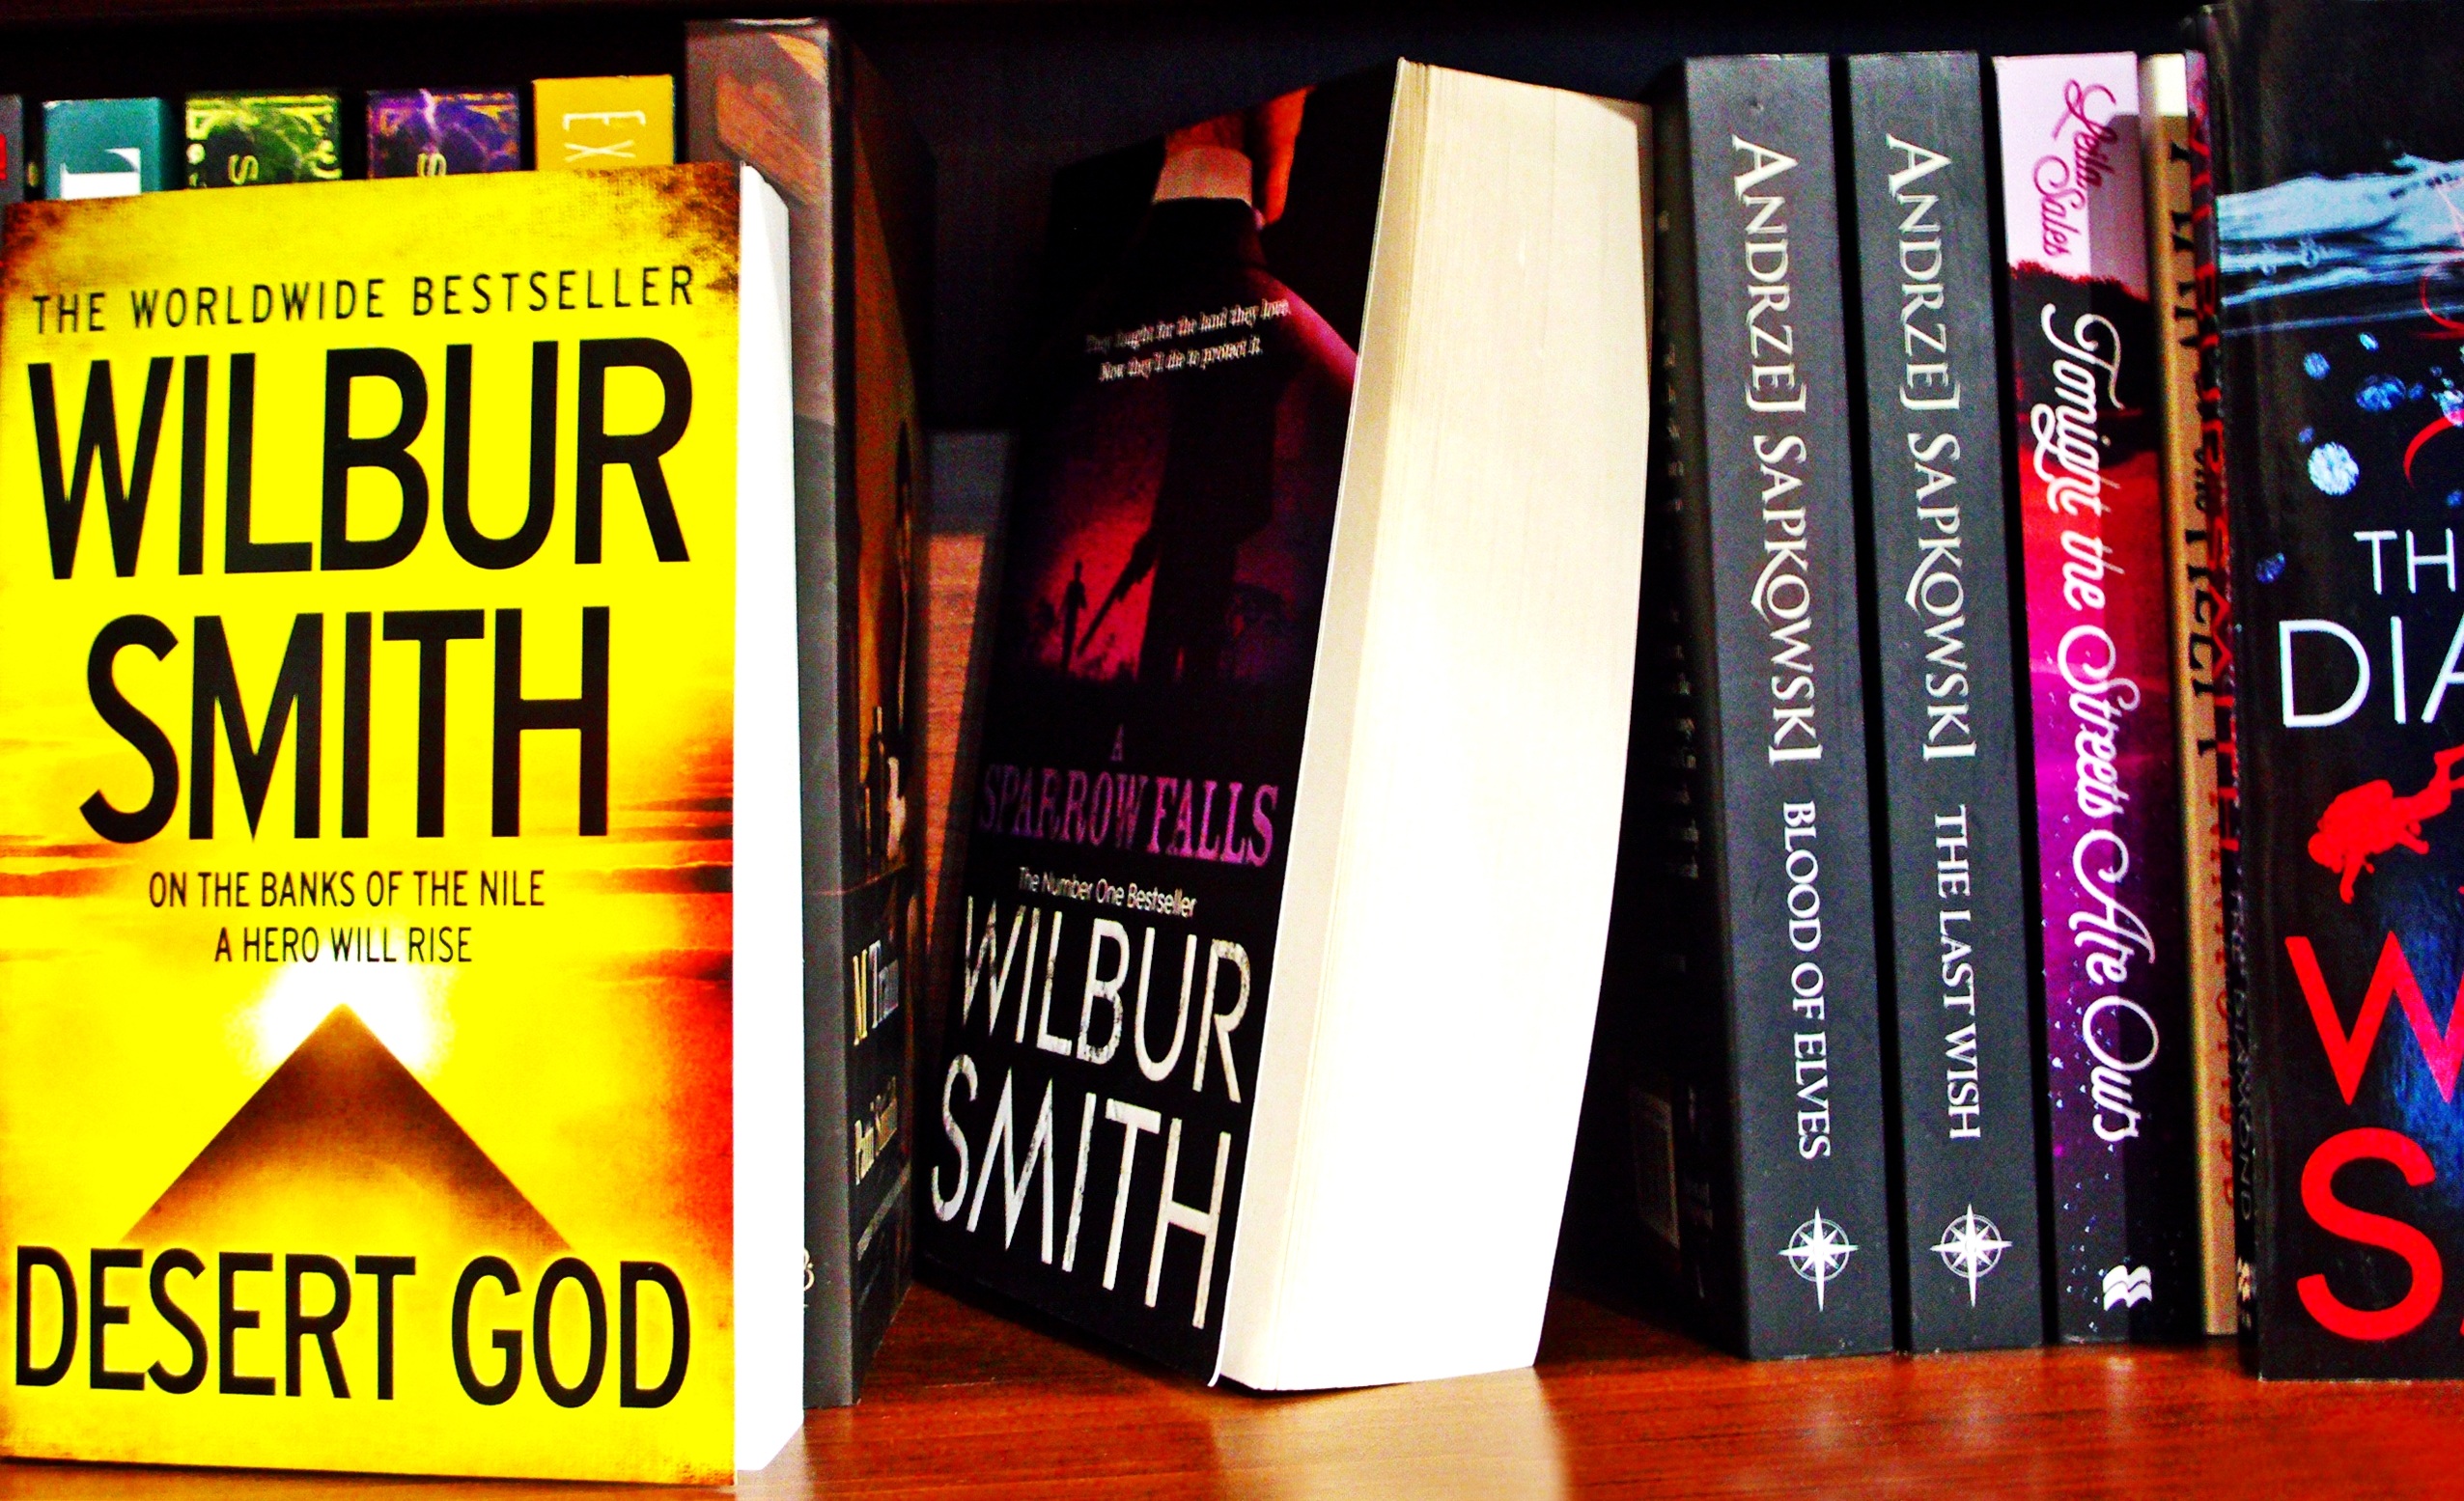
book, read, advertising, reading, shelf, book shelf, brand, font, background, literature, library, books, author, reading book, paperback, best seller, novels, stack of books, famous author, paper back, wilbur smith